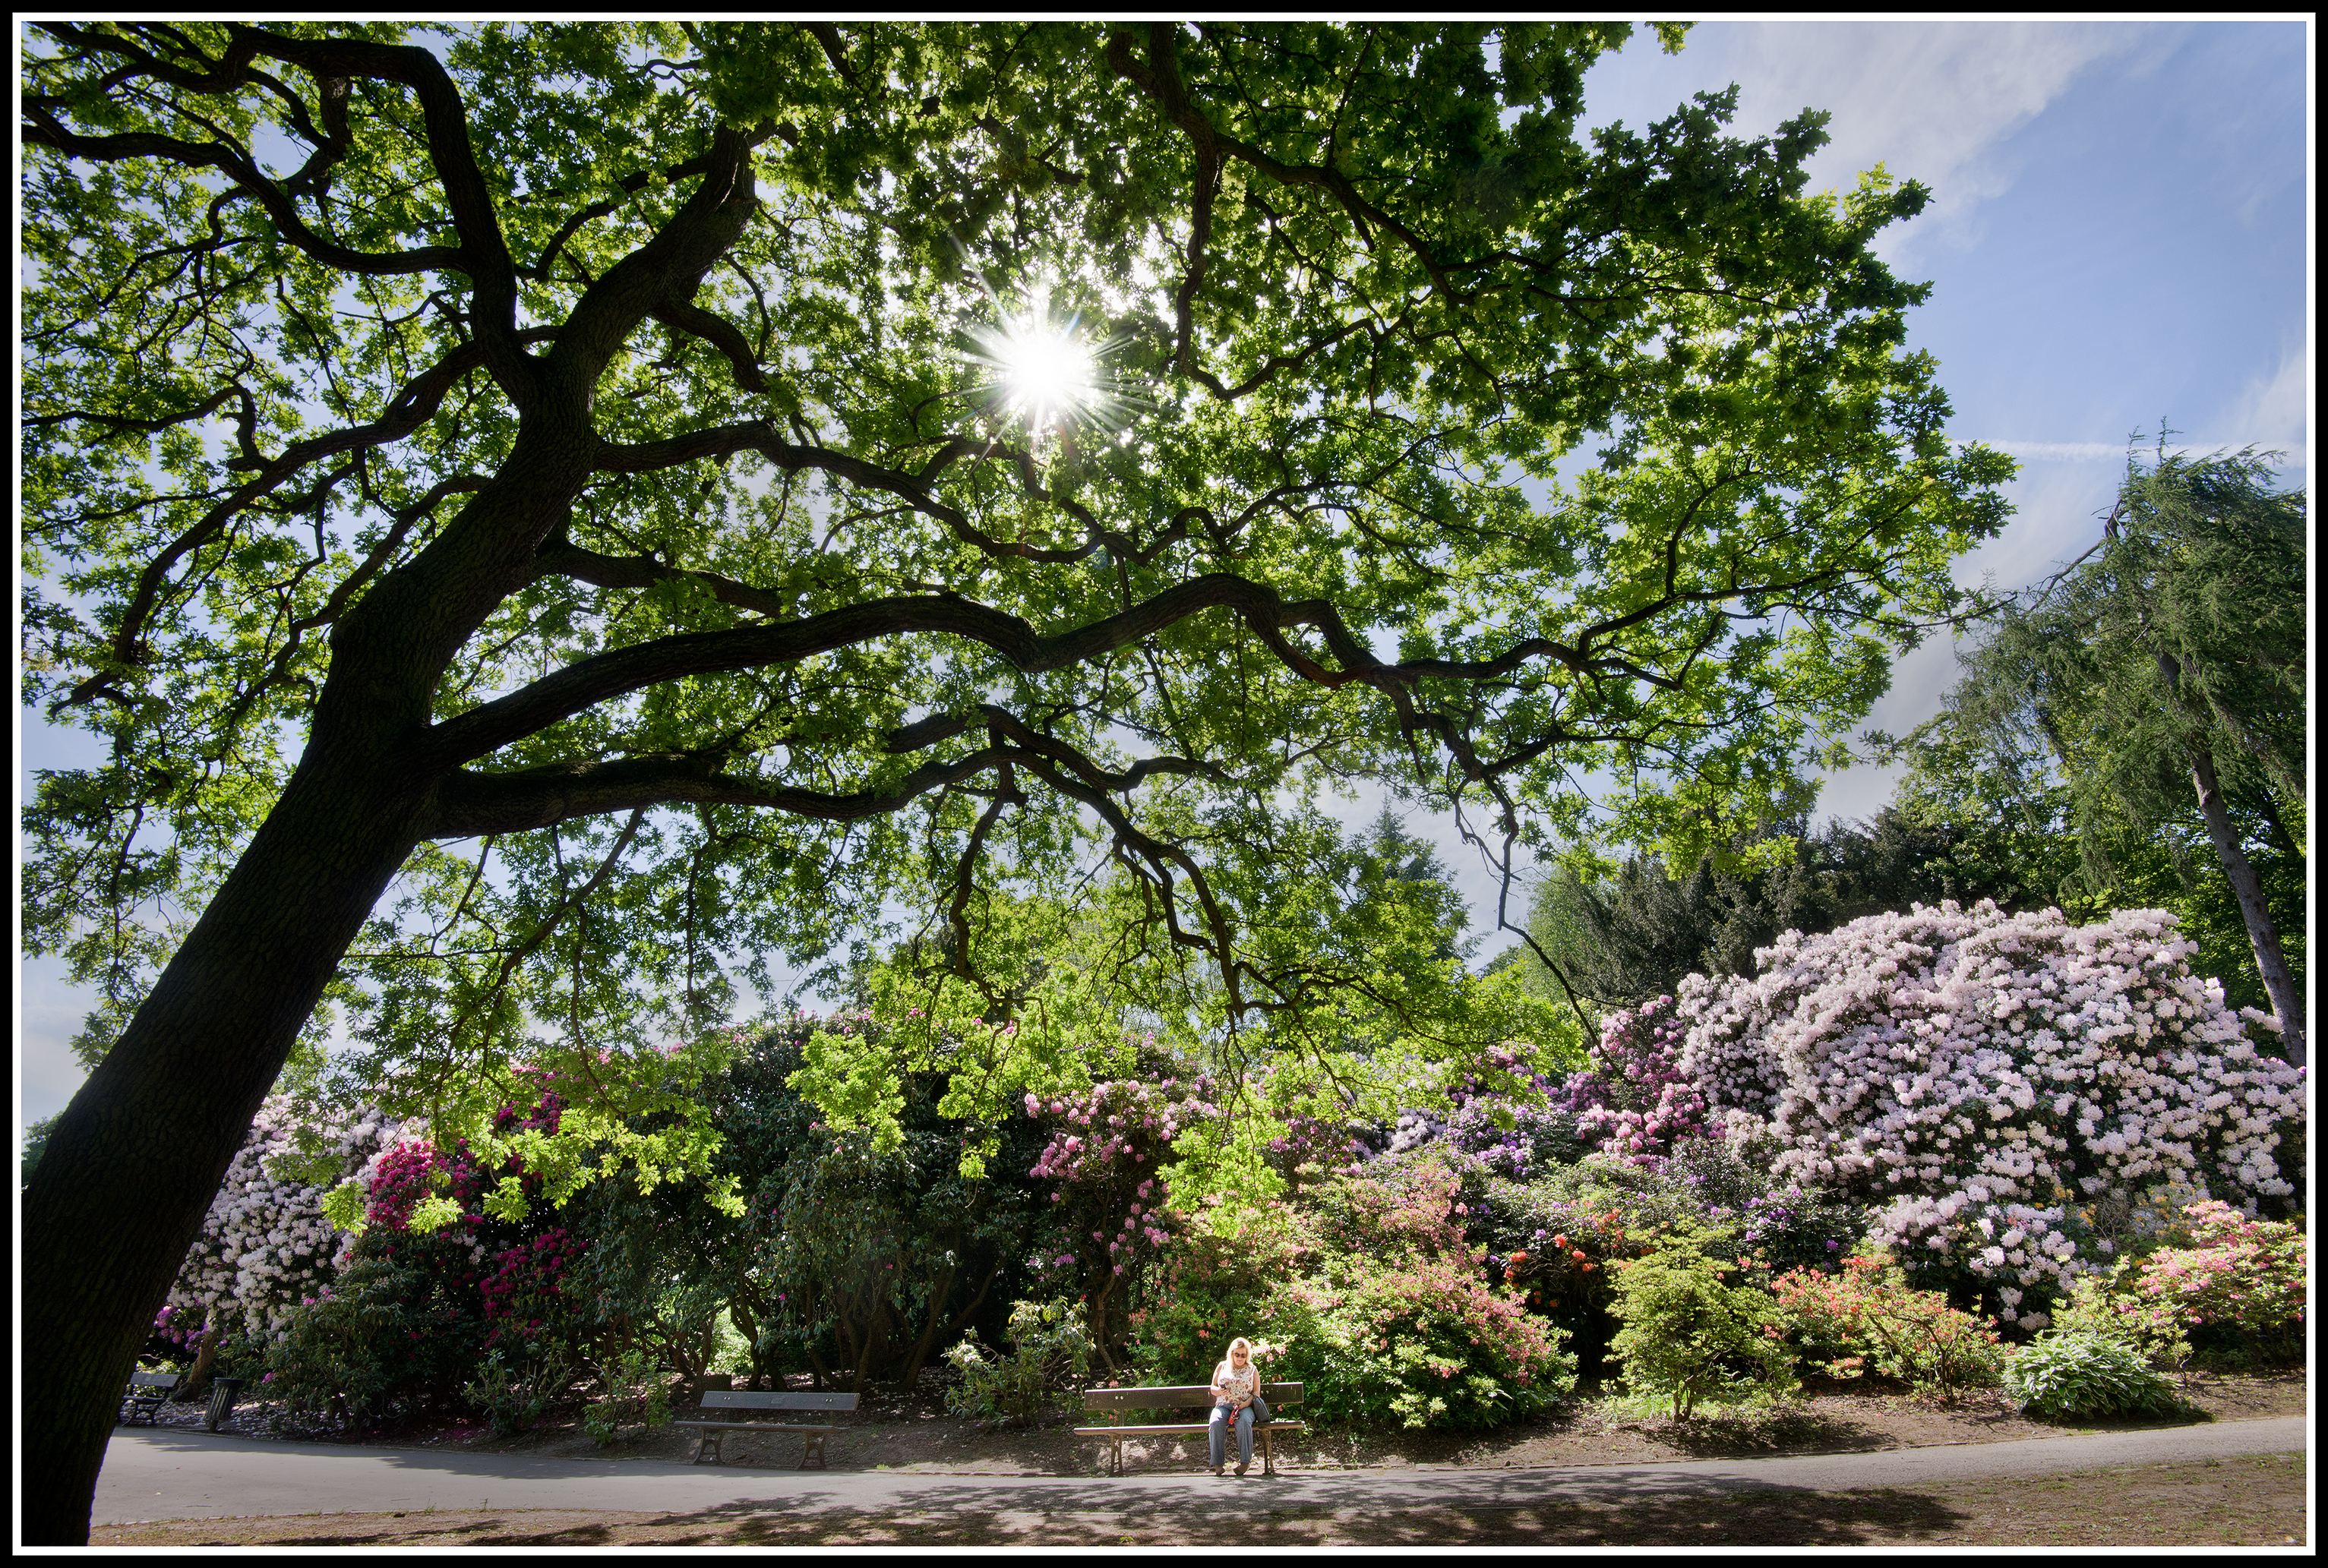
landscape, tree, person, plant, sky, house, flower, bloom, country, female, green, small, botany, blue, nikon, sunburst, scale, garden, lady, pink, flora, leeds, yorkshire, well, tiny, large, nikkor, botanical garden, starburst, manicured, kept, templenewsham, insignificant, rhodedendrone, woody plant